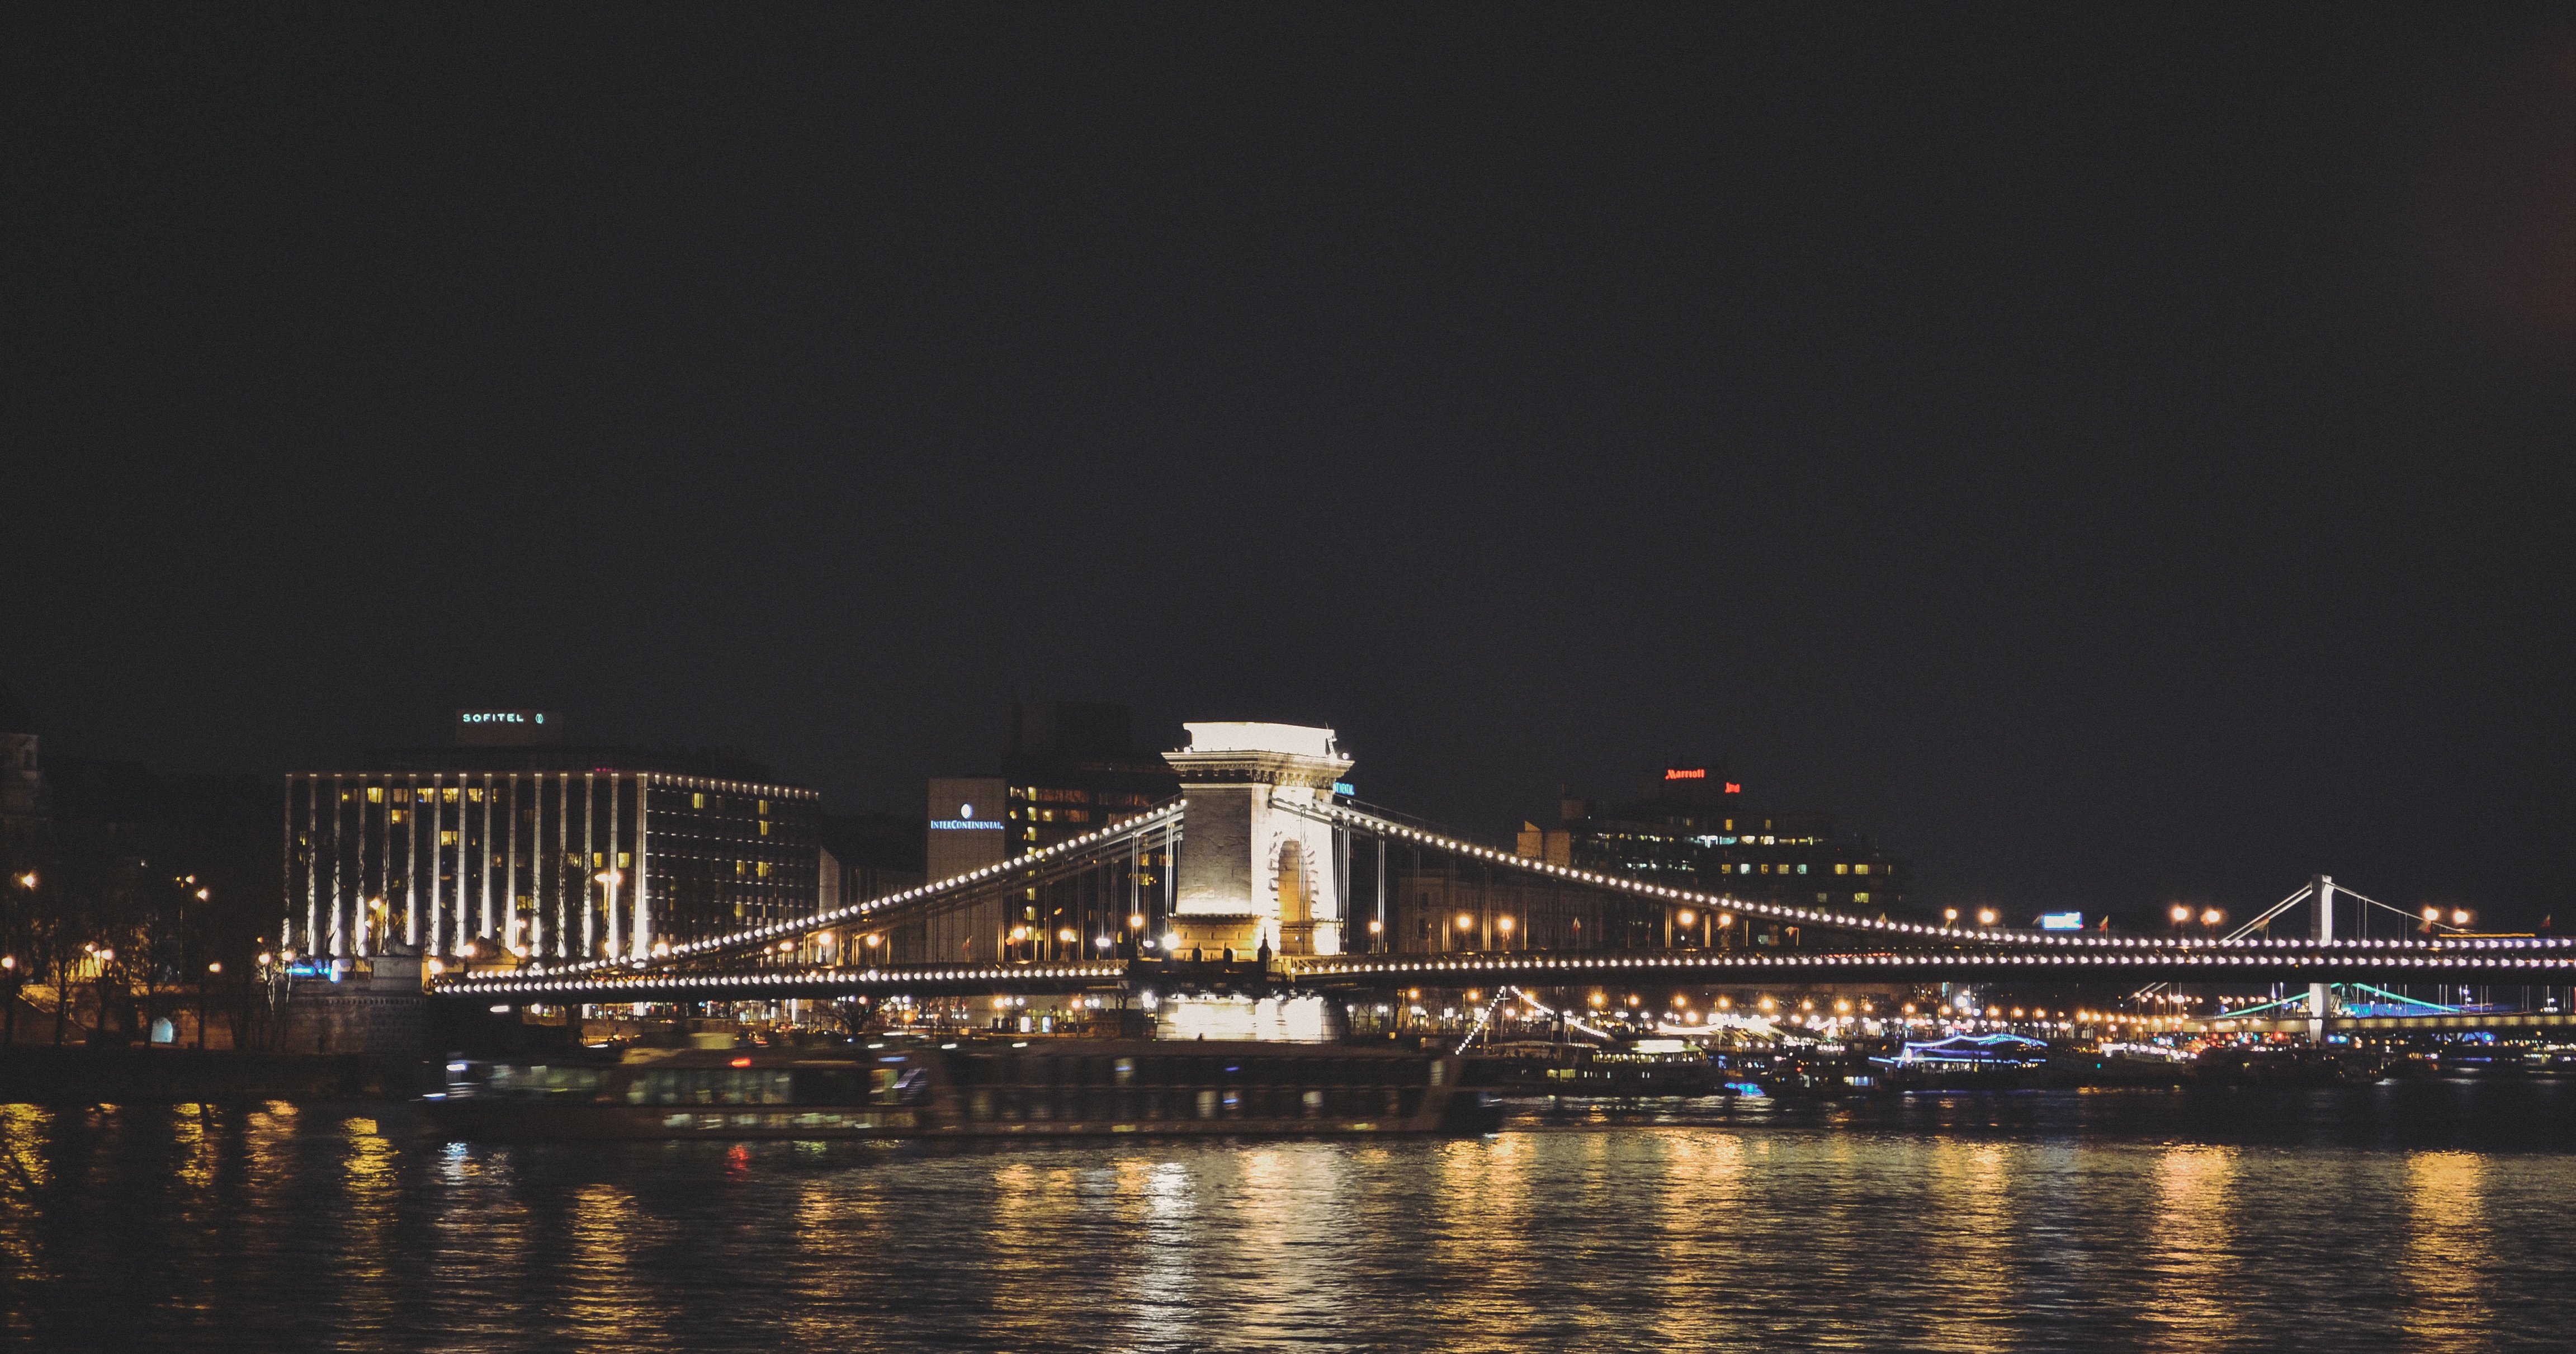
dock, bridge, skyline, night, cityscape, dusk, evening, reflection, marina, waterway